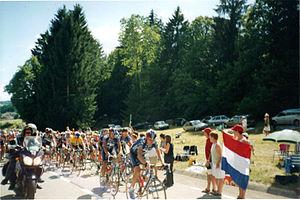
Le peloton lors de l'étape 18 du Tour de France 2002 en sortie de Nurieux-Volognat (Ain), dans la montée du col du Berthiand
Le Tour de France 2002 est la 89ᵉ édition du Tour de France cycliste. Il a eu lieu du 6 au 28 juillet 2002 sur 20 étapes pour 3 276 km.
Le col du Berthiand est un col de montagne routier culminant à 780 m d'altitude, situé dans la montagne de Berthiand, dans le massif du Jura.